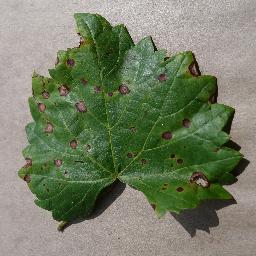
Label: Grape___Black_rot